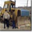
Label: tractor